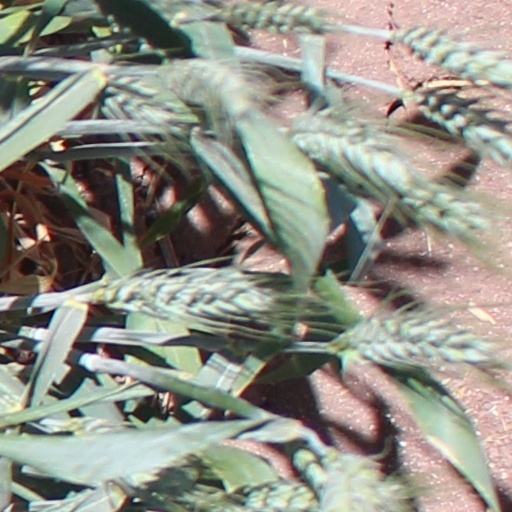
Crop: wheat